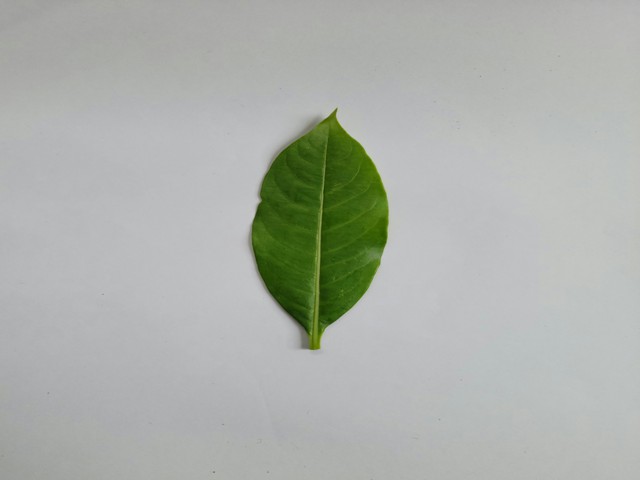
Plant: sarpagandha